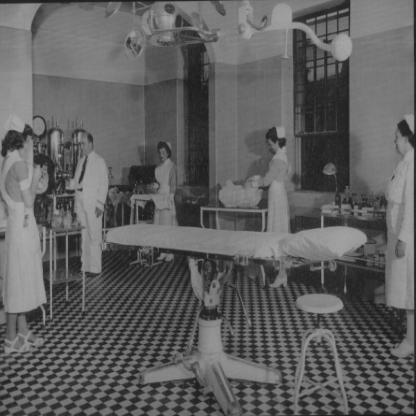
Scene: Indoor